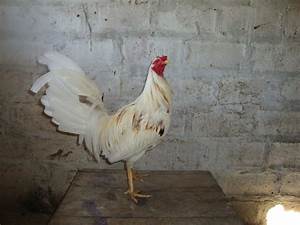
Label: chicken